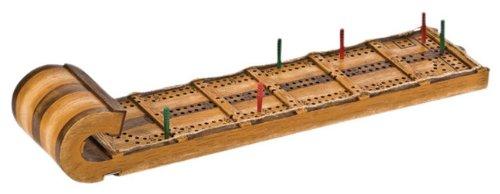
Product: Outside Inside Cribbage Board
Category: Toys & Games | Games & Accessories | Board Games
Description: Summit Trail: 4" x 12" x 9.5".
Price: $42.85